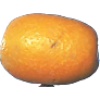
Label: kumquats